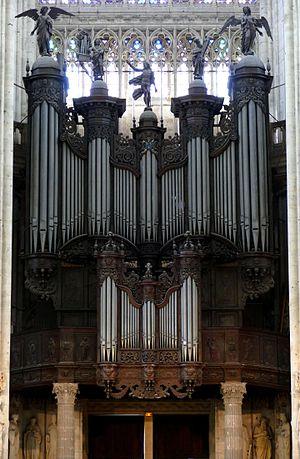
Cet article recense les orgues protégés à titre d'objets monuments historiques des départements de l'Eure et de la Seine-Maritime de la région Normandie, France.
L'orgue est un instrument à vent multiforme dont la caractéristique est de produire les sons à l’aide d’ensembles de tuyaux sonores accordés suivant une gamme définie et alimentés par une soufflerie. L'orgue est joué majoritairement à l’aide d’un ou plusieurs claviers et le plus souvent aussi d’un pédalier.